Homiyu Tesfaye

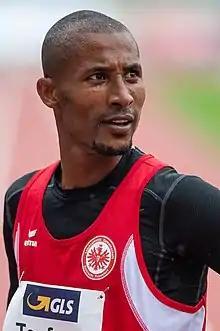
Homiyu Tesfaye in 2018

Homiyu Tesfaye Heyi (born 23 June 1993) is an Ethiopian-German middle- and long-distance runner.